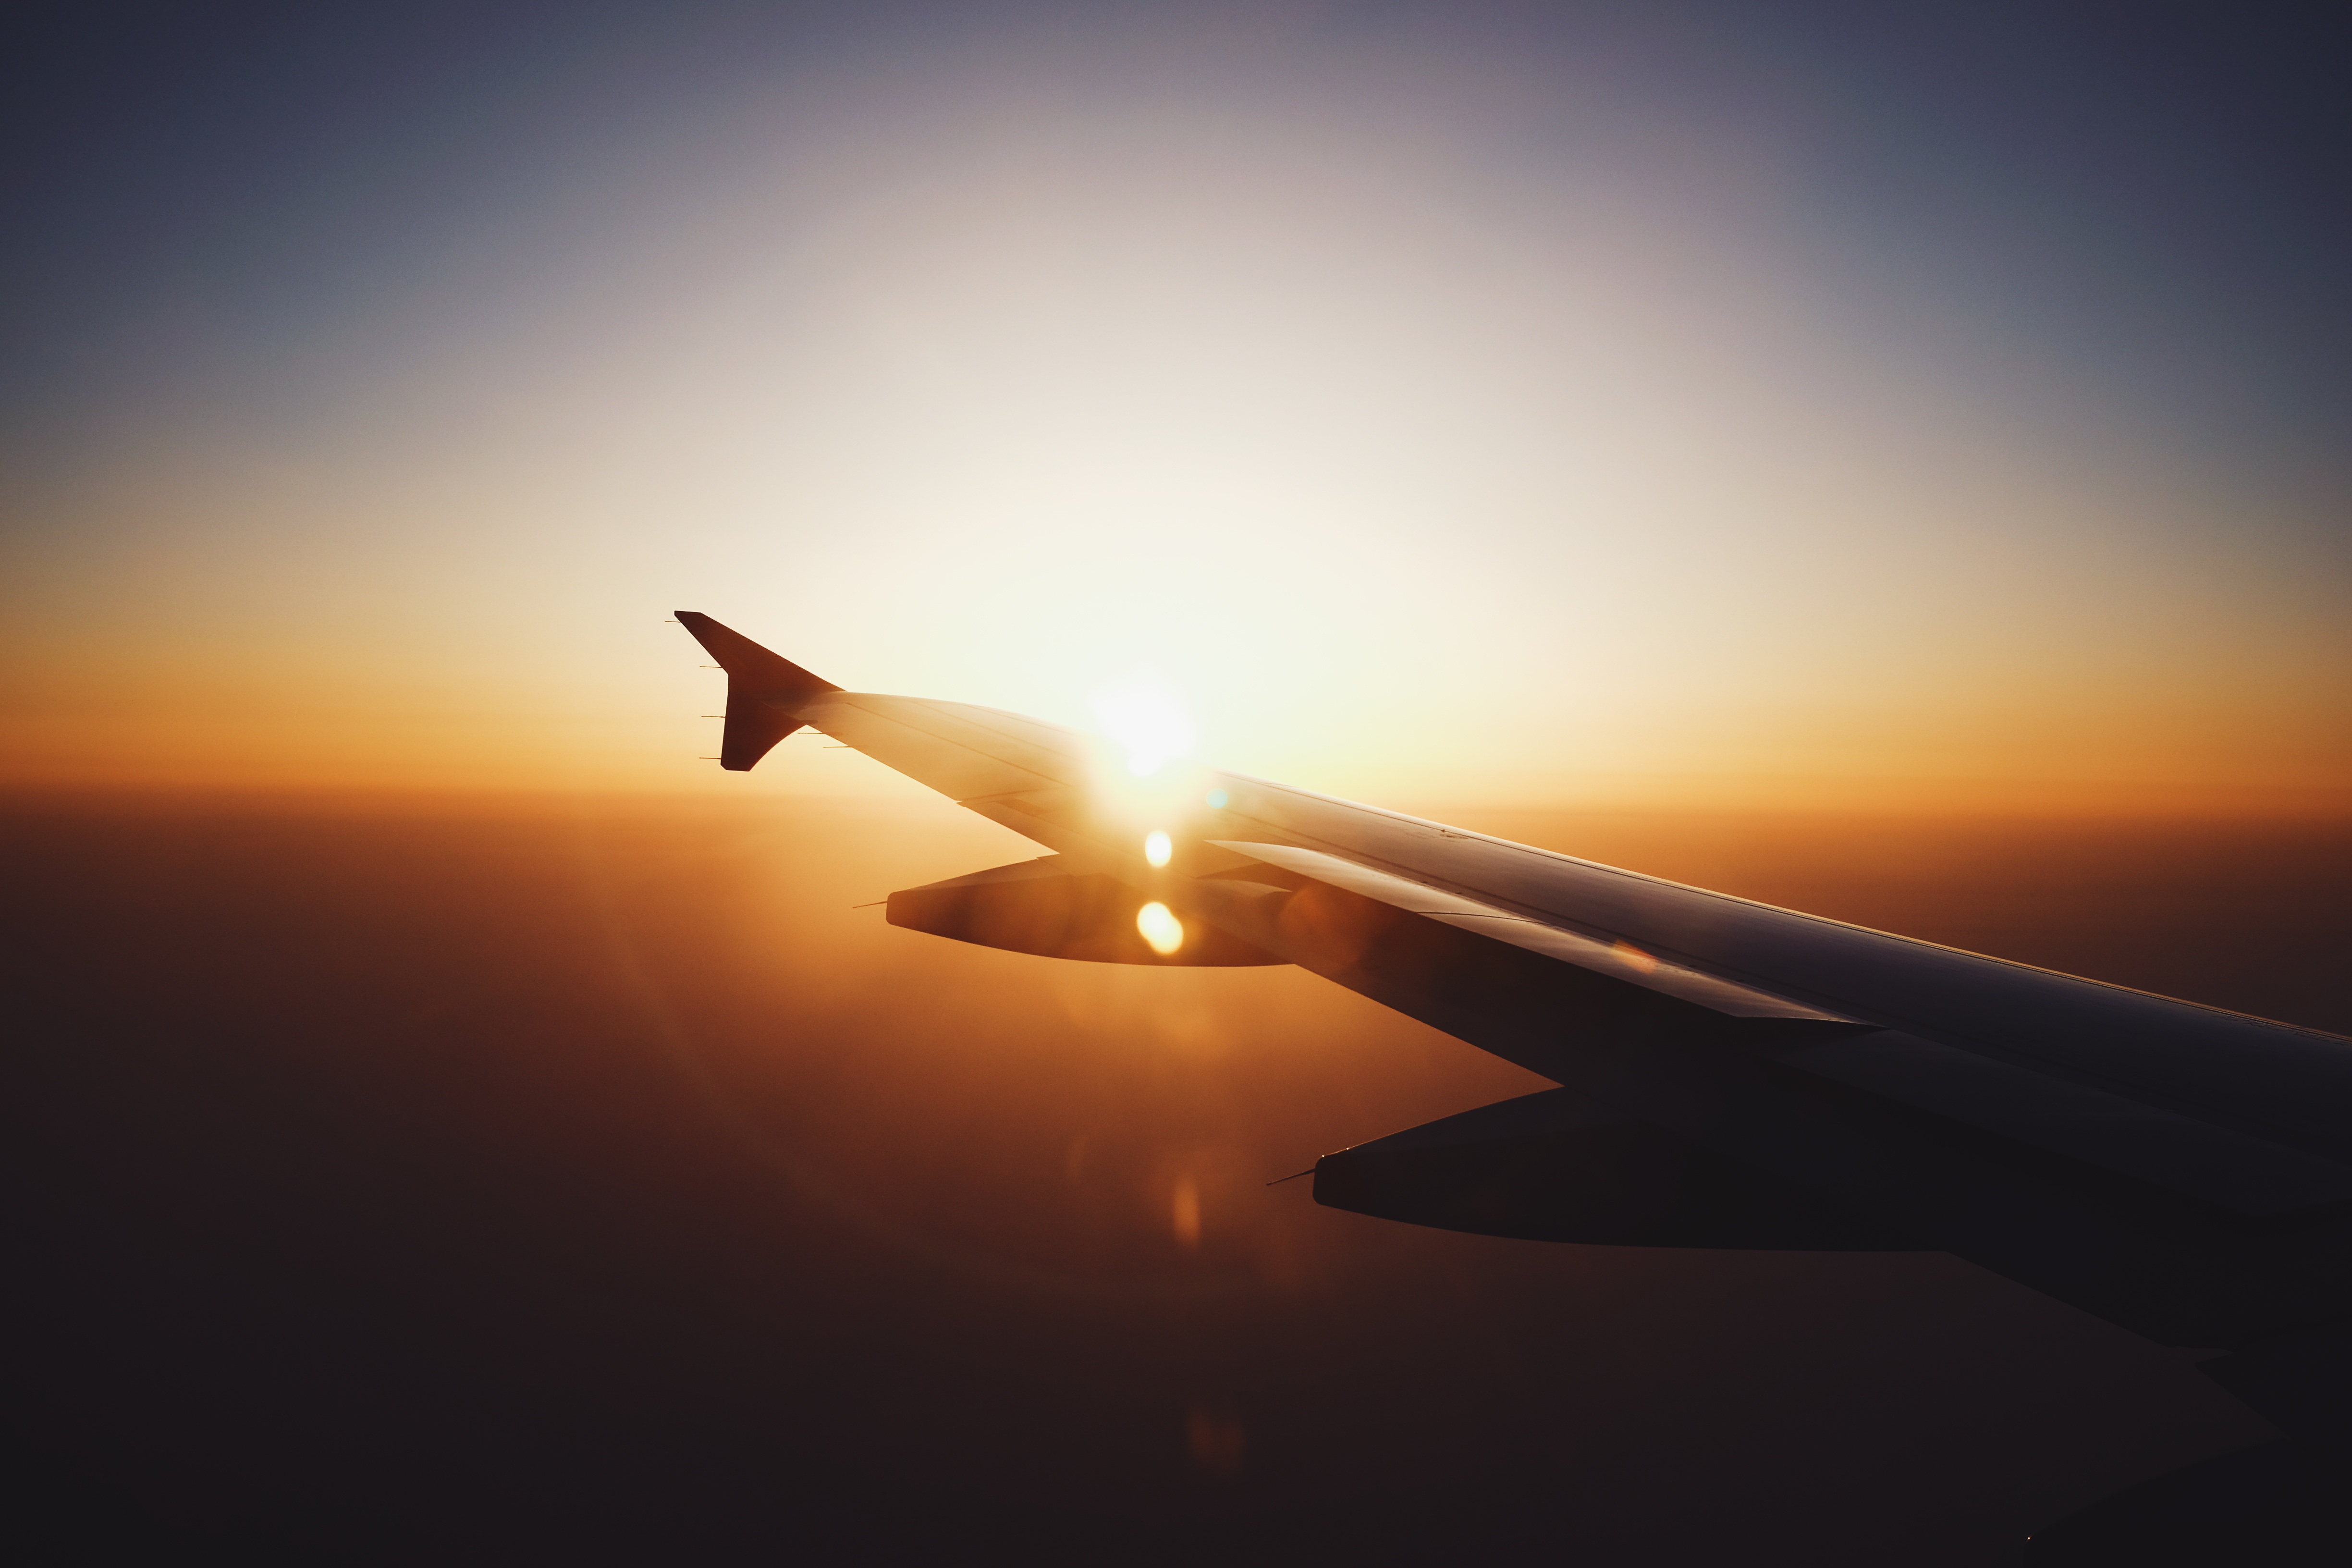
hand, horizon, wing, light, sky, sunrise, sunset, night, sunlight, morning, dawn, atmosphere, airplane, plane, aircraft, dusk, evening, reflection, vehicle, aviation, flight, darkness, lighting, aeroplane, airliner, atmosphere of earth